Star of Military Valour

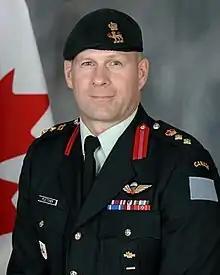
Col. Bill Fletcher wearing his S.M.V. ribbon bar

In 2014, La Promenade building in the parliamentary precinct in Ottawa was renamed the Valour Building to honour the recipients of the Star of Military Valour.